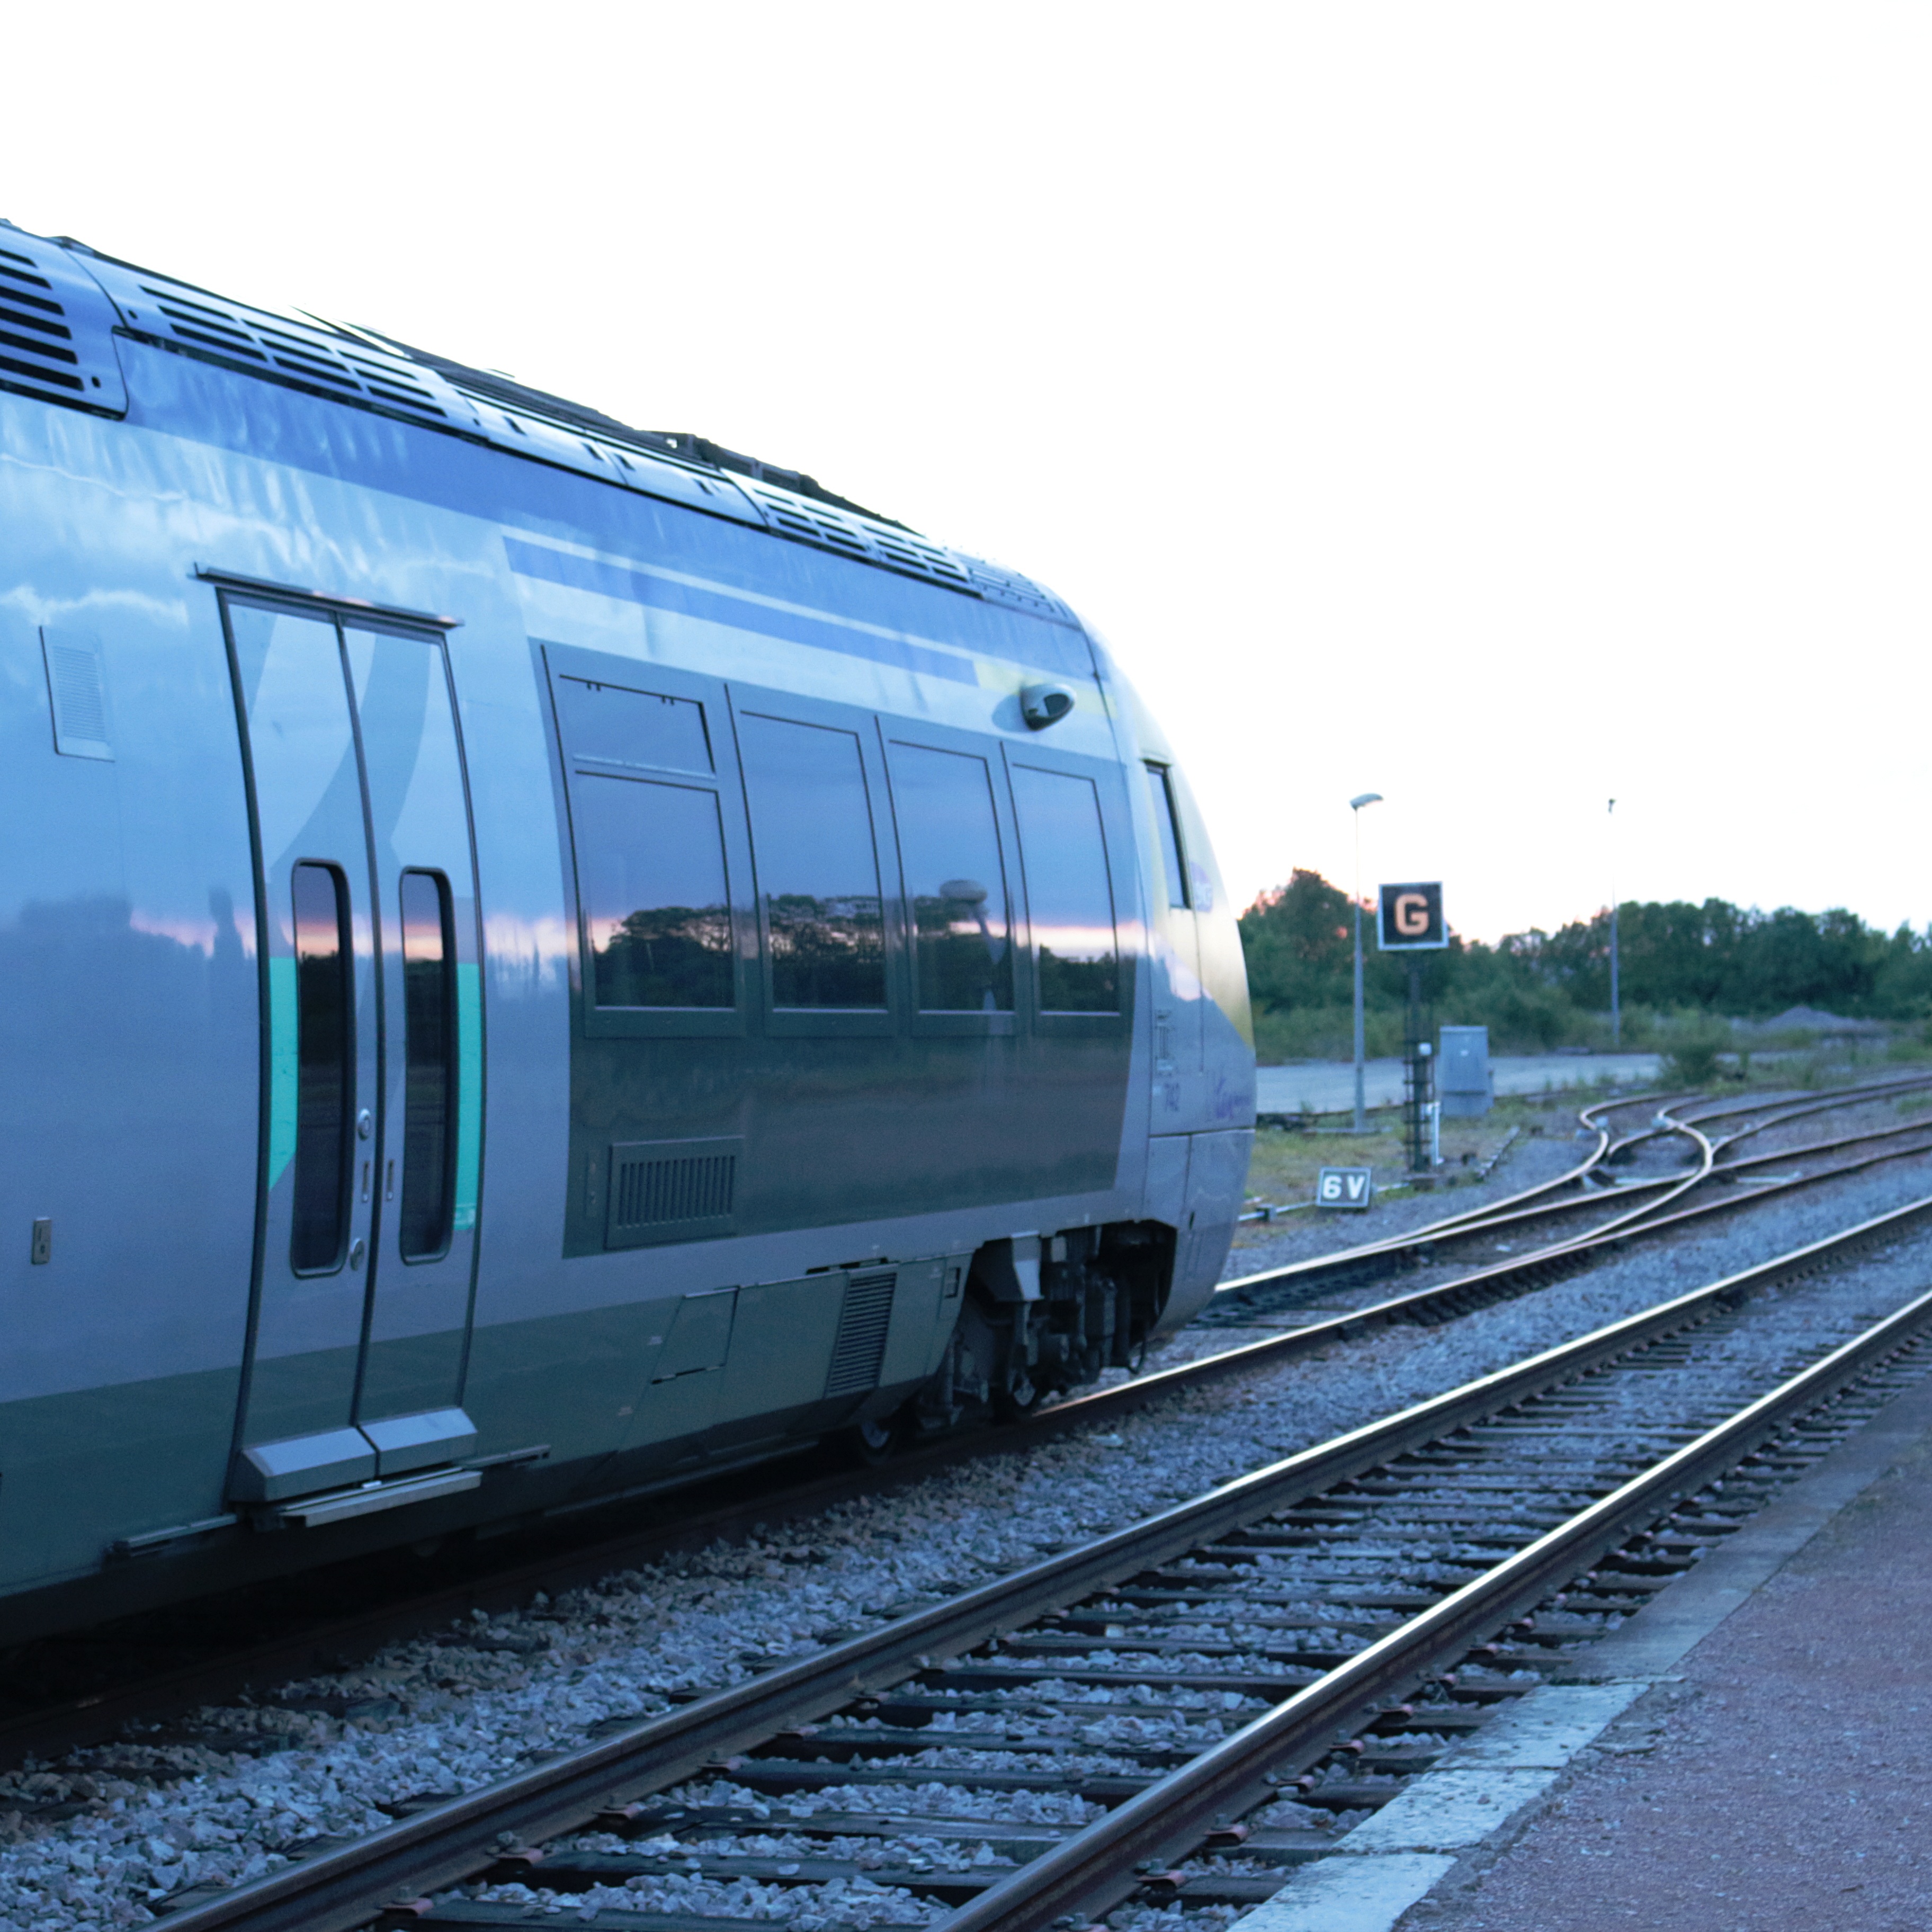
track, railway, train, travel, transportation, transport, vehicle, public transport, locomotive, passenger, rail transport, land vehicle, rolling stock, railroad car, passenger car, high speed rail